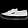
Label: Sneaker